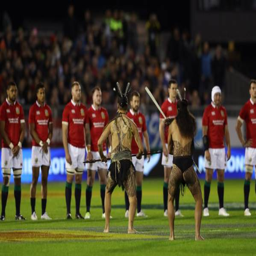
the players face up to the challenge .